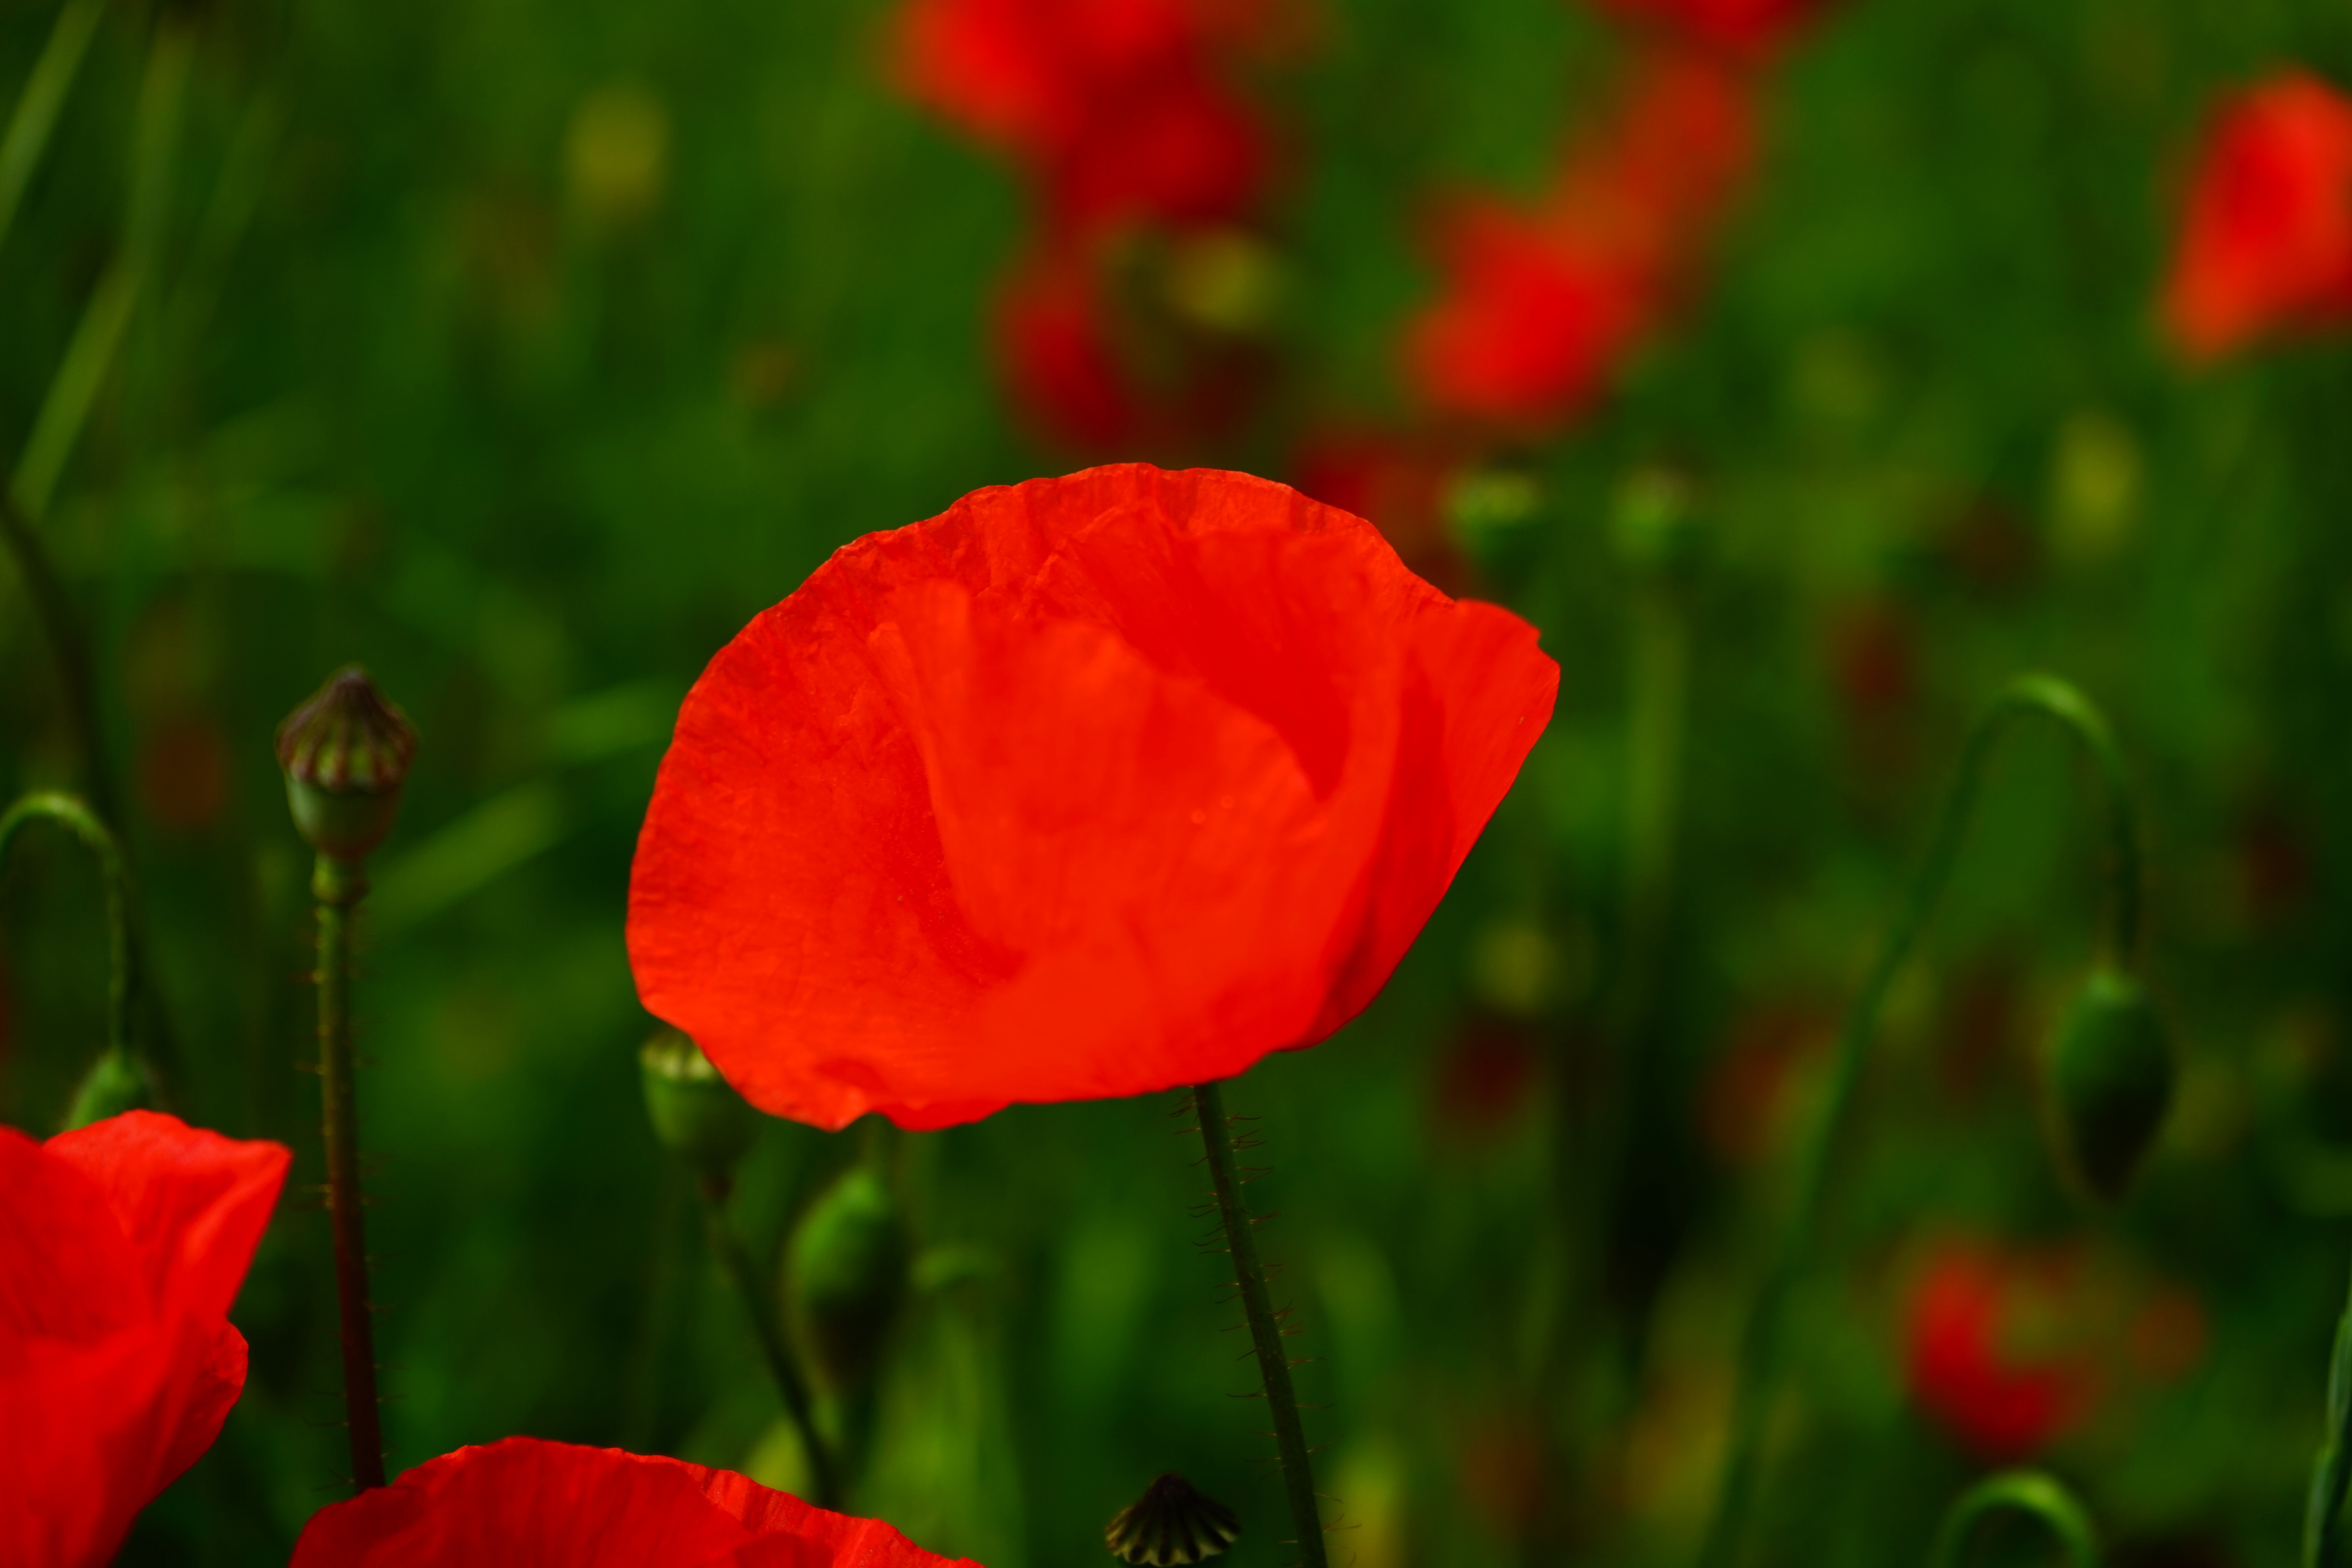
nature, blossom, plant, field, meadow, flower, petal, bloom, red, color, colorful, close, flora, wildflower, klatschmohn, poppy flower, red poppy, petals, blossoms, poppy, papaveraceae, coquelicot, papaver, medicinal plant, macro photography, ornamental plant, flowering plant, open flower, klatschrose, mohngewaechs, papaver rhoeas, food plant, annual plant, plant stem, land plant, poppy family